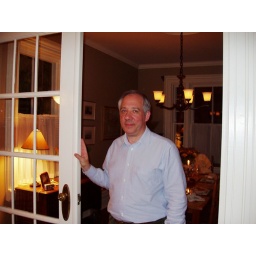
at the French doors separating the kitchen from the dining room in 2003